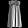
Label: Dress